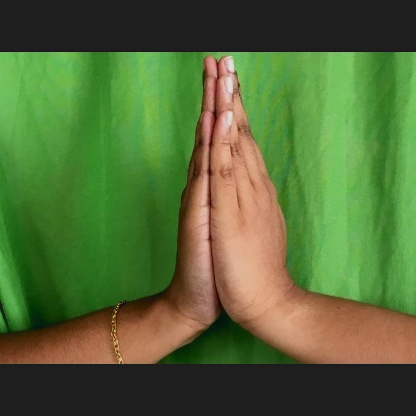
Mudra: Anjali